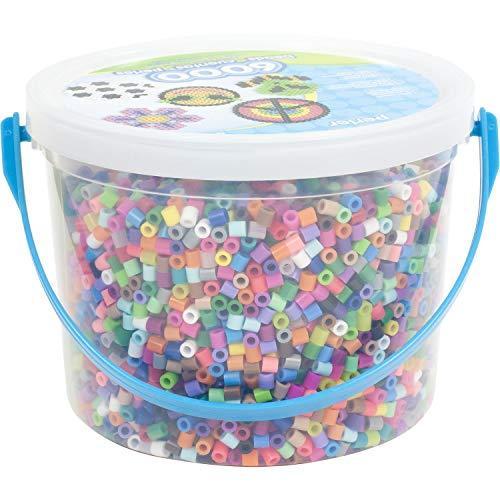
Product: Perler 42766 Bead Bucket, Multicolor
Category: Arts, Crafts & Sewing | Beading & Jewelry Making | Beading Supplies | Fuse & Perler Beads
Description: The possibilities are endless with Perler beads This bulk Perler bead set includes five reusable Perler pegboards and 30 unique Perler bead colors.
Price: $13.62
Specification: ProductDimensions:6.5x5.9x4.5inches|ShippingWeight:1.2pounds(Viewshippingratesandpolicies)|DomesticShipping:ItemcanbeshippedwithinU.S.|InternationalShipping:ThisitemcanbeshippedtoselectcountriesoutsideoftheU.S.LearnMore|Itemmodelnumber:42766|ASIN:B0000AW5SU